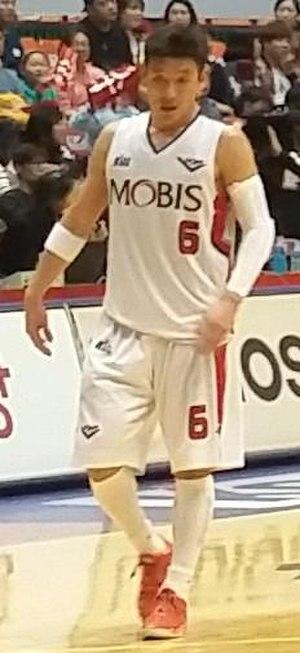
Yang Dong-Geun, né le 14 septembre 1981, est un joueur sud-coréen de basket-ball. Il évolue au poste d'arrière.